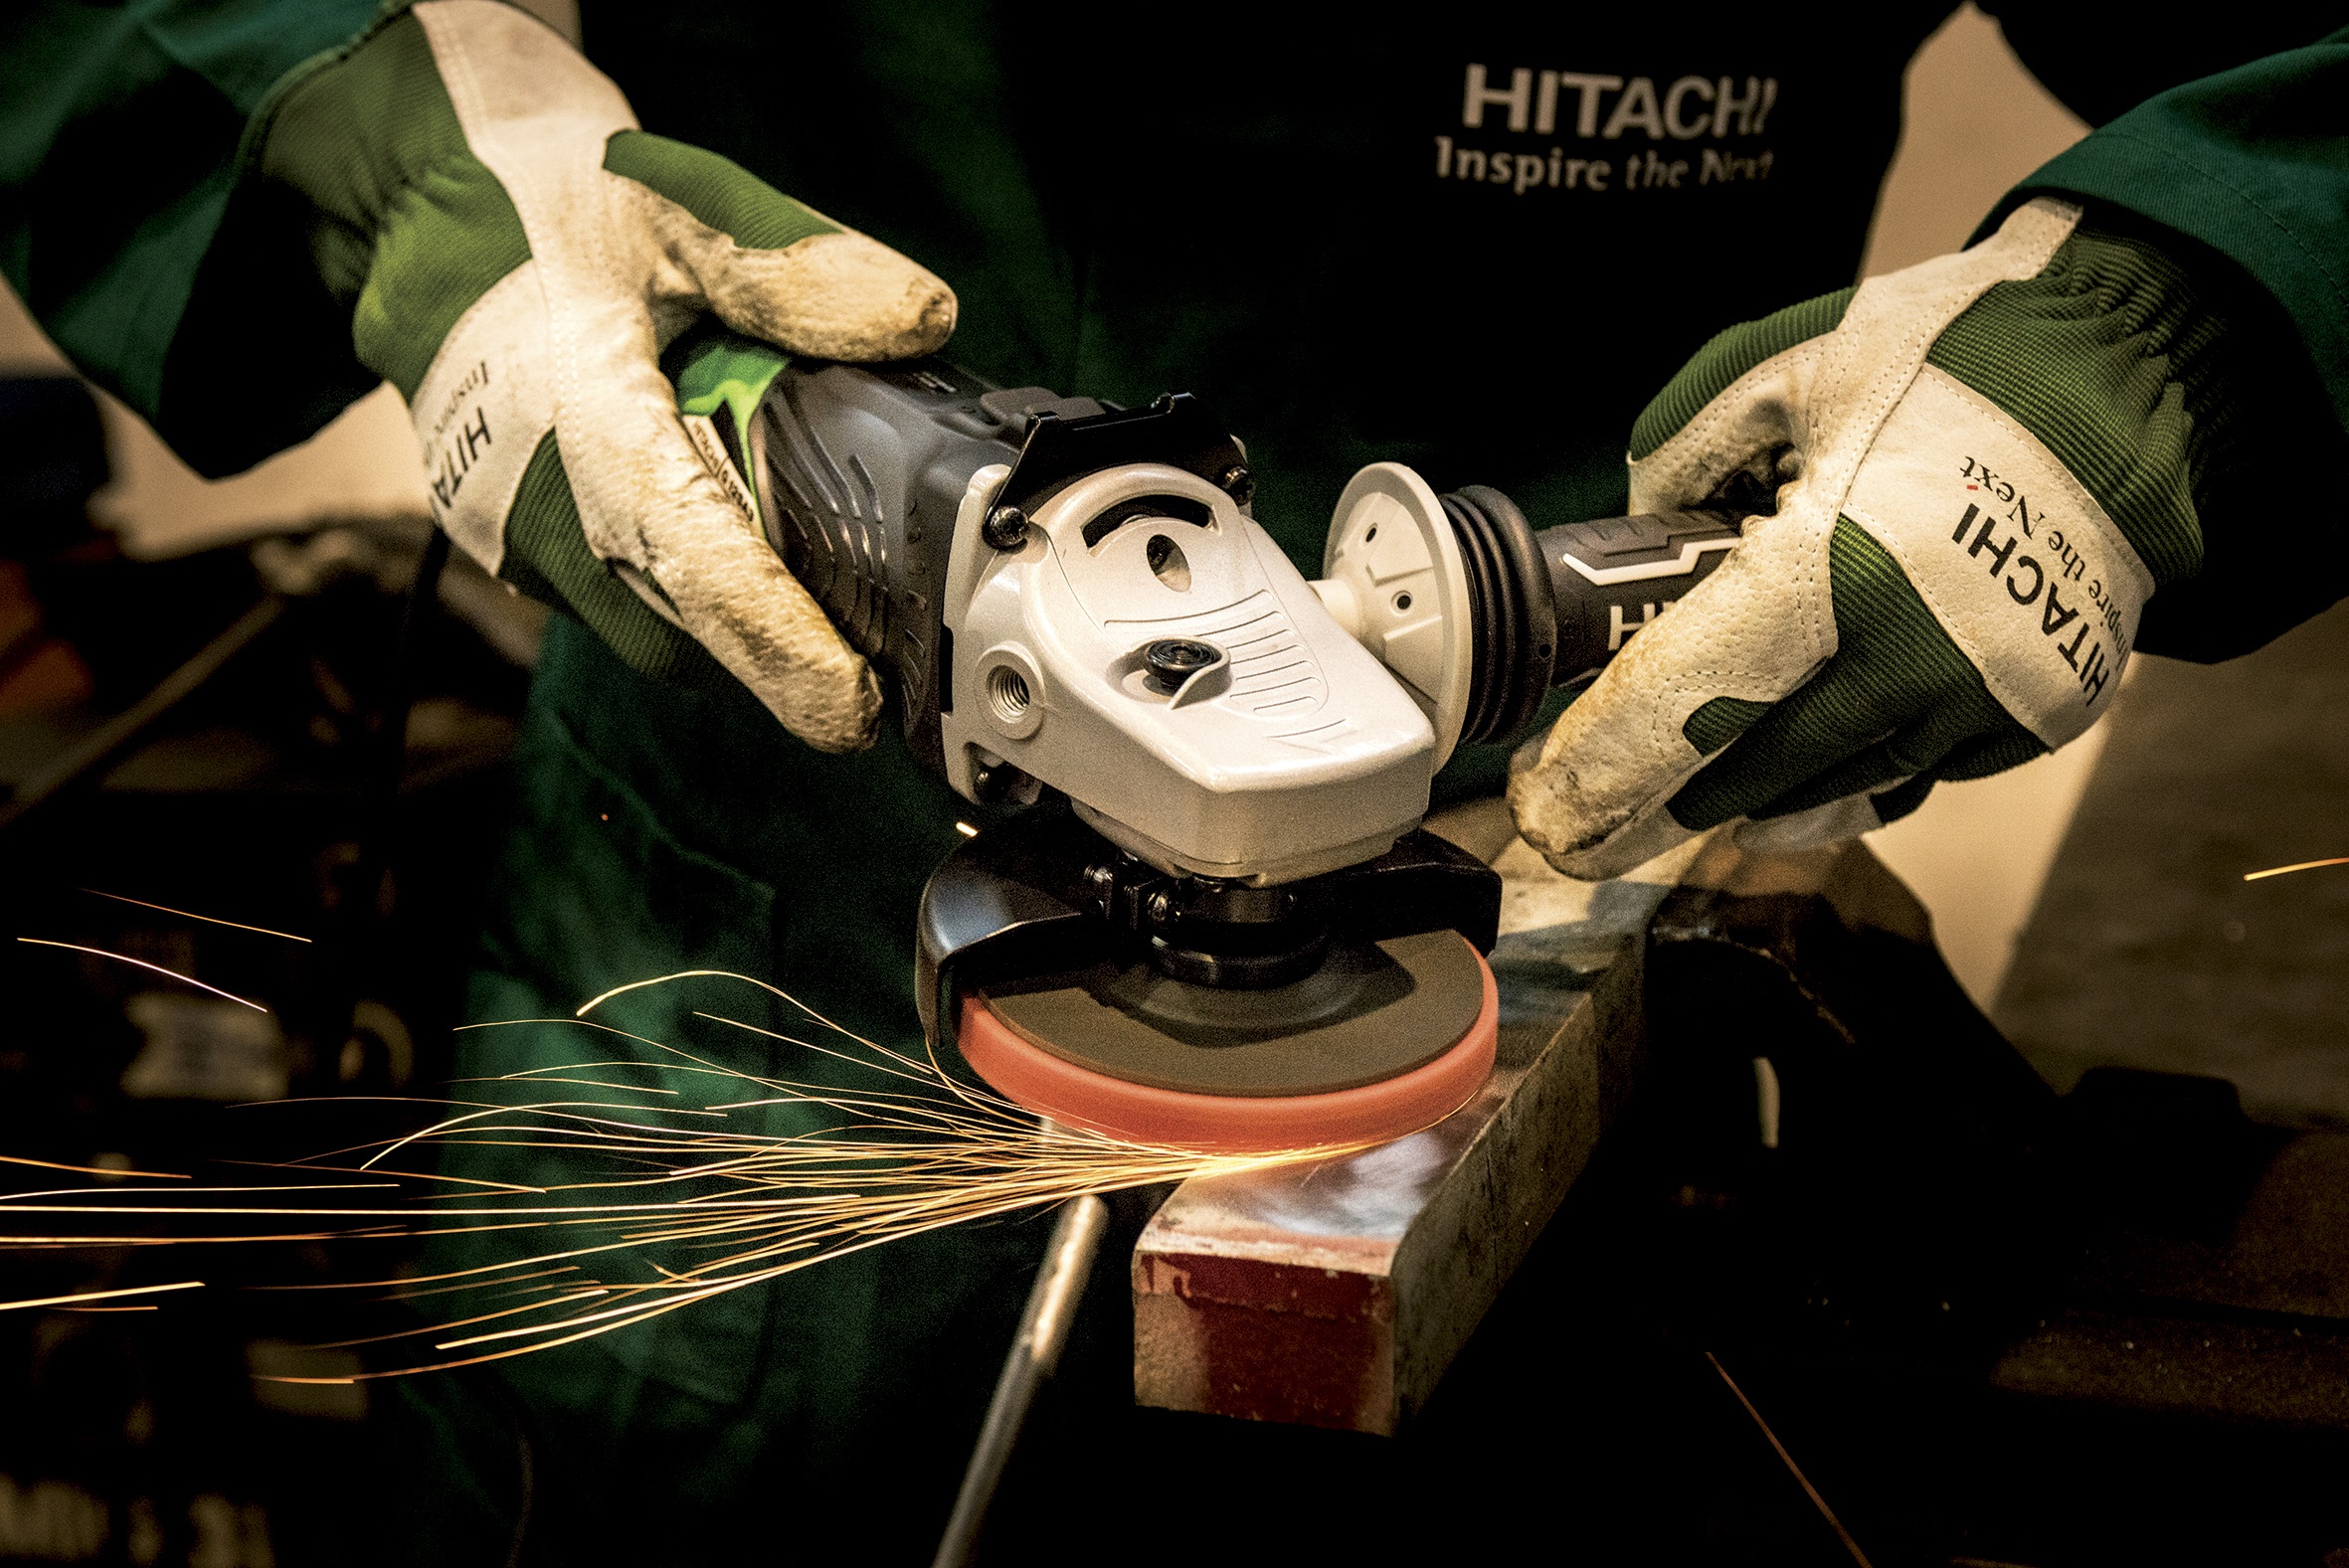
working, building, metal, machine, grind, power tool, grinder, shipyard, hitachi, flexible